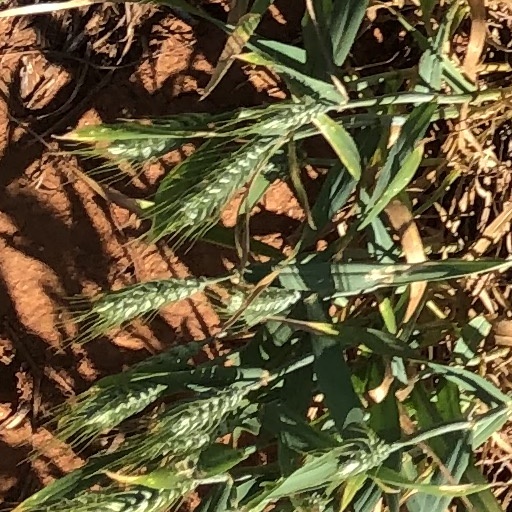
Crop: wheat